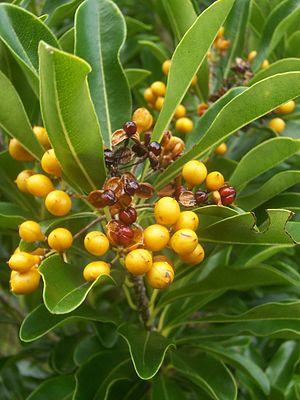
Cet article présente une liste des espèces végétales endémiques de Rodrigues, dont les noms scientifiques sont classés selon l'ordre alphabétique.